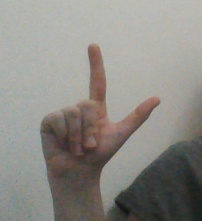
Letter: laam